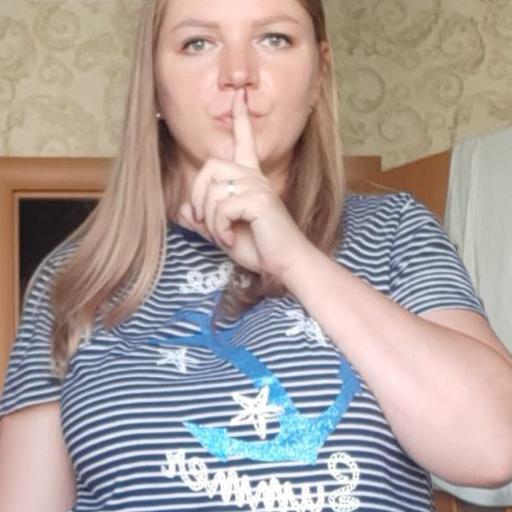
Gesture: mute